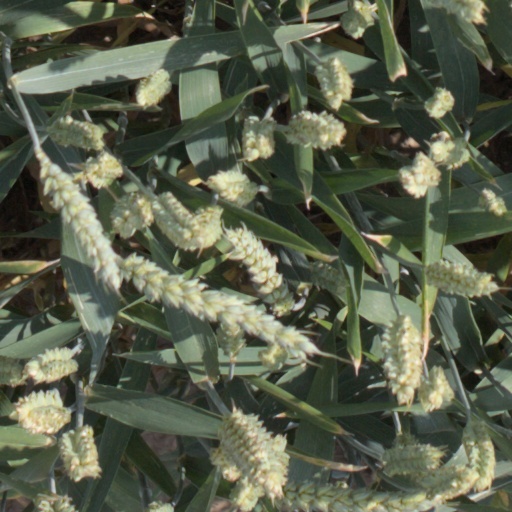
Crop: wheat